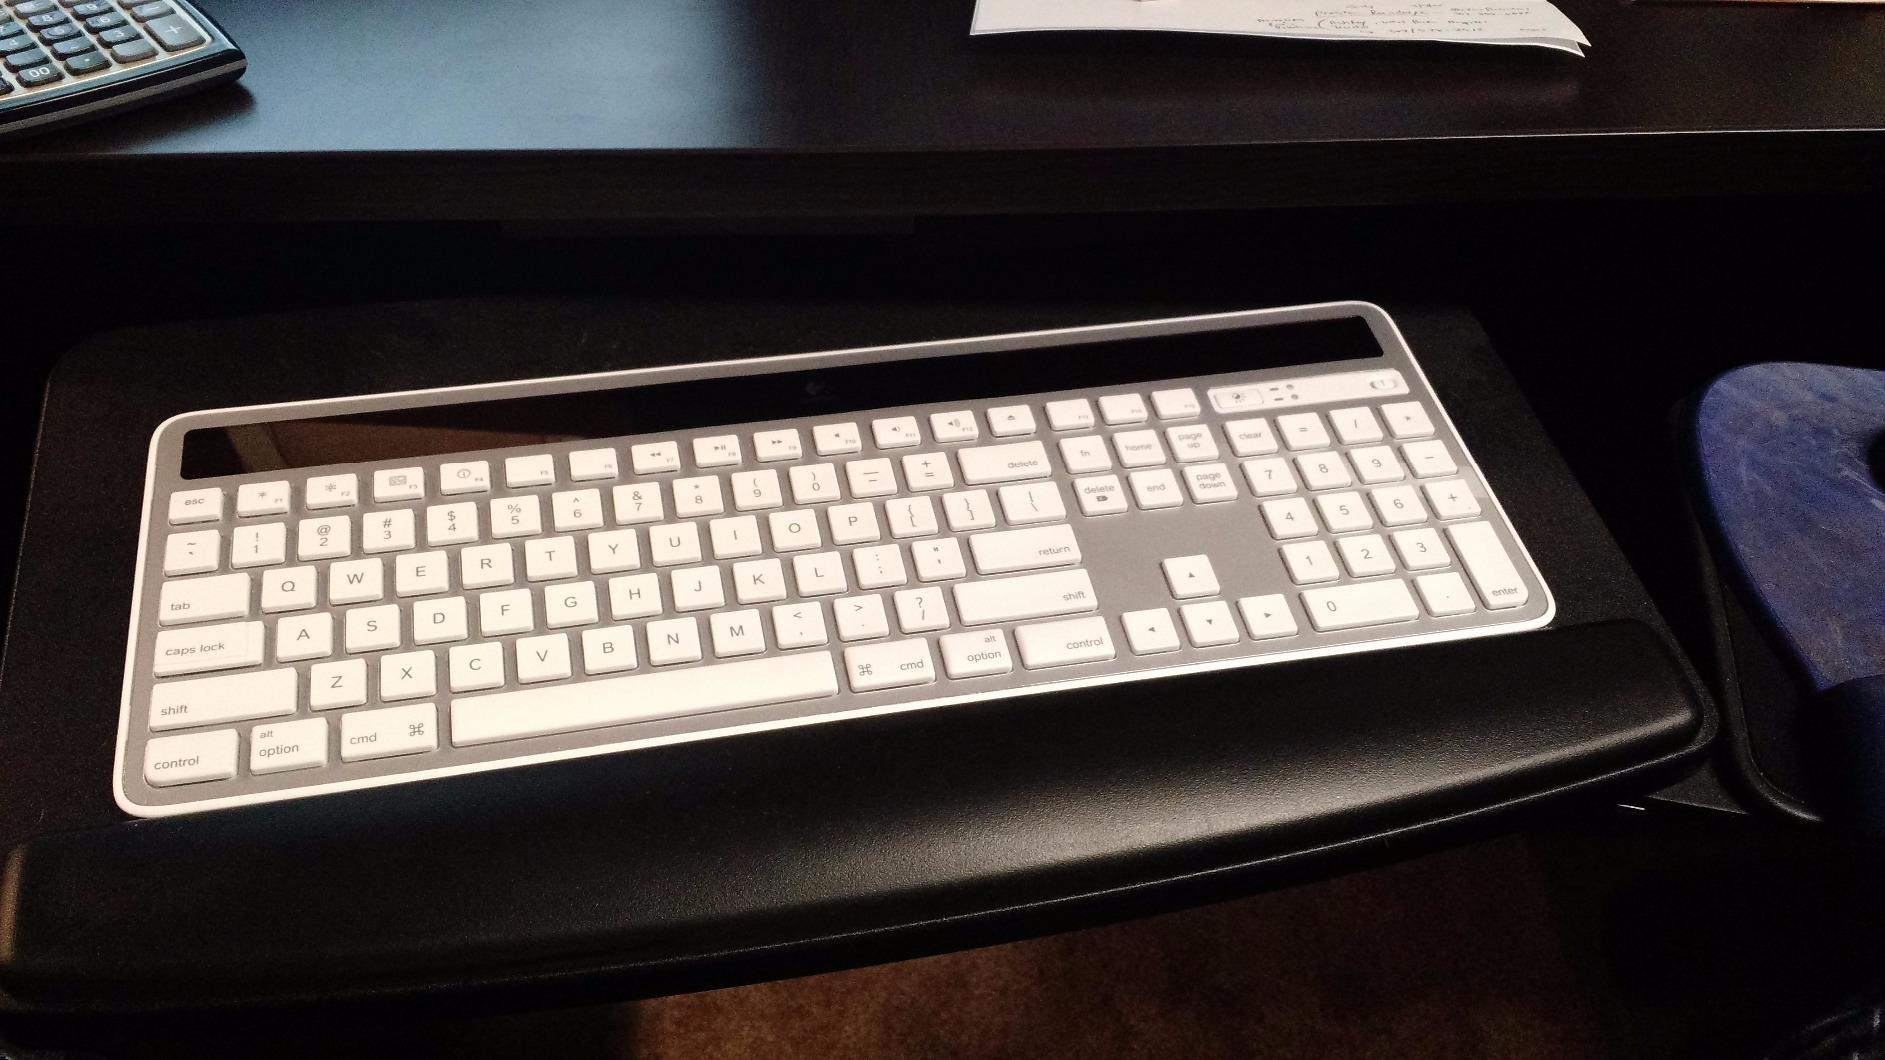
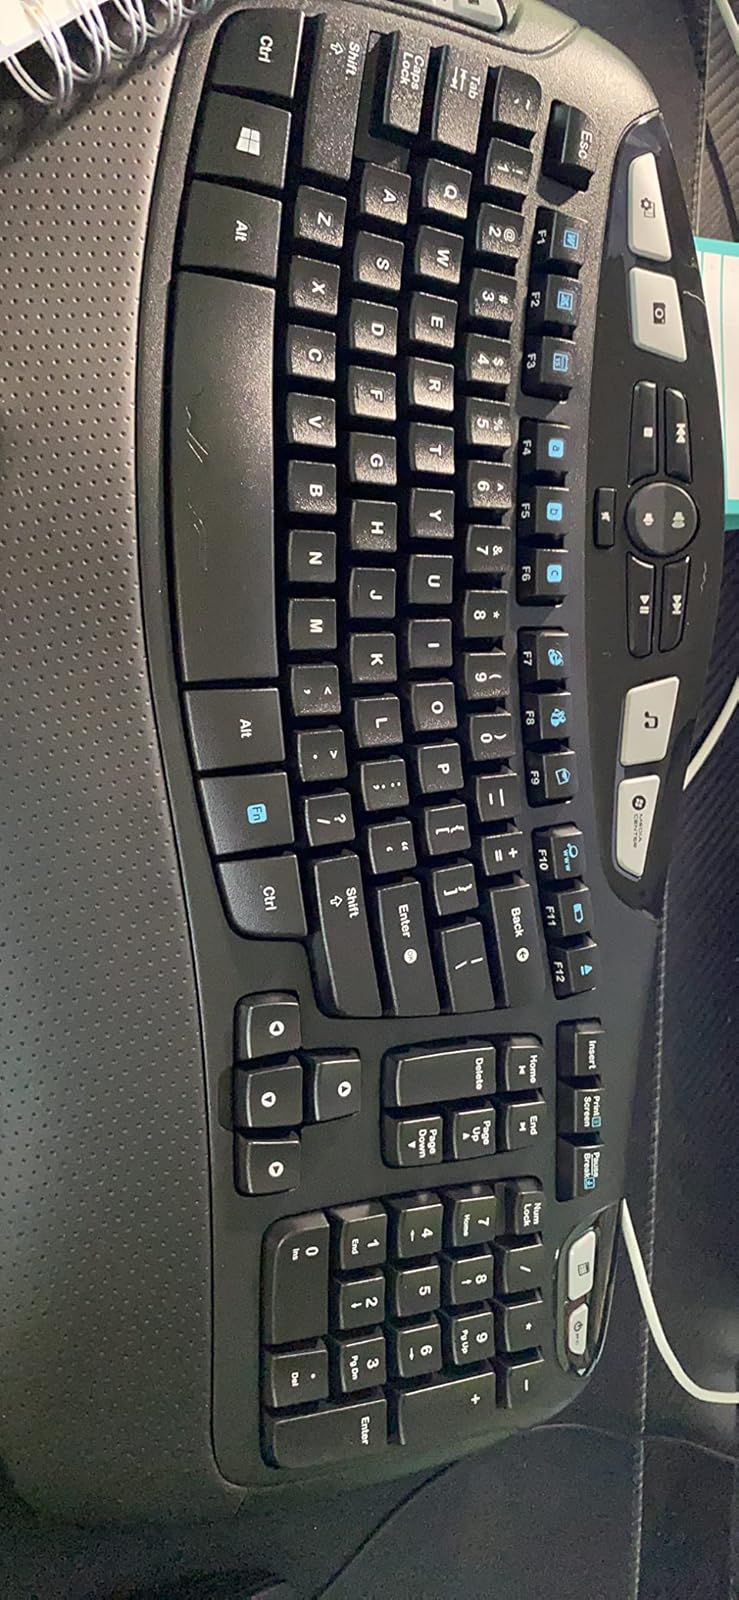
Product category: keyboard
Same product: no